Paul Shuffrey

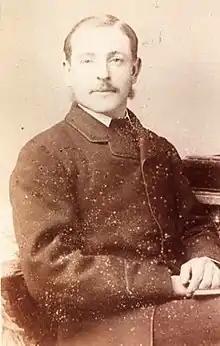
Paul Shuffrey (courtesy of the Shuffrey Family)

Born in Ealing, London, in 1889, Paul Shuffrey was the son of Leonard Shuffrey, the leading architect and architectural designer. His mother was Martha Shuffrey, great granddaughter of James Hardy, relative of Admiral Sir Thomas Hardy, Captain of the Victory. Shuffrey was the eldest of three children, including Gilbert (b. 1891) and Kathleen (b. 1899). They also a half-brother, Leonard Jnr, from their father's previous marriage. Shuffrey was also the nephew of the celebrated watercolour artist James Allen Shuffrey. His father's cousin was William Shuffrey (1851-1932), who became Vicar of Arncliffe and Honorary Canon of Ripon Cathedral.